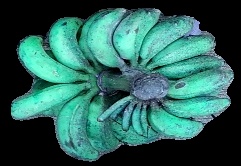
Variety: rasbale
Grade: grade3